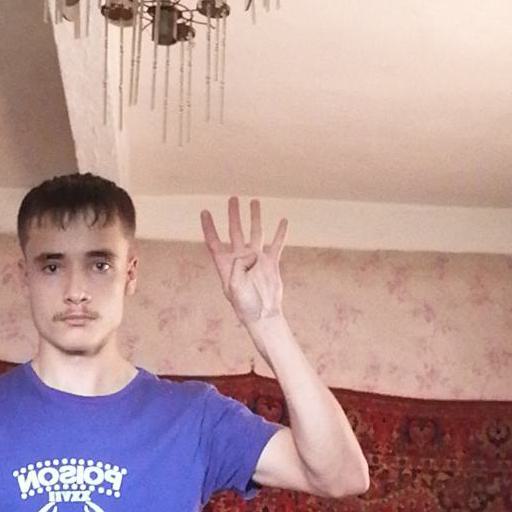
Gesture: four